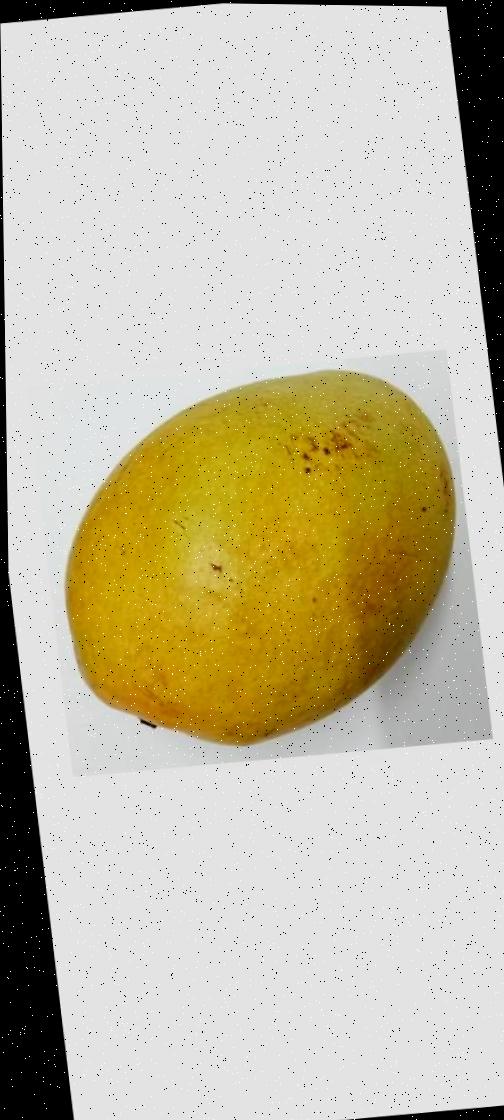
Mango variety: Bari-11